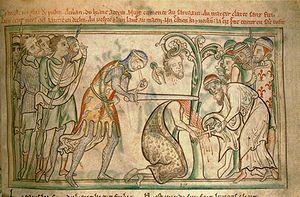
Alban de Verulamium ou saint Alban est un saint chrétien, premier martyr d'Angleterre, et fêté le 22 juin. Selon l’Histoire ecclésiastique du peuple anglais de Bède le Vénérable, Alban était un païen de la ville britto-romaine de Verulamium, qui se convertit au christianisme, et fut exécuté par décapitation sur une colline surplombant la ville.